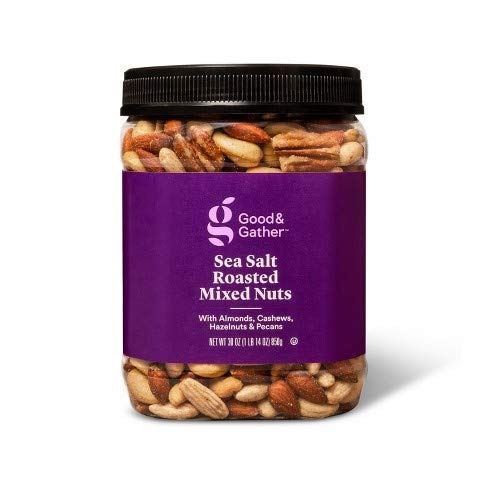
Item Name: Good & Gather Sea Salt Roasted Mixed Nuts 30oz
Bullet Point 1: Contains: Hazelnuts, Cashews, Almonds, Pecans
Bullet Point 2: May Contain: Peanuts, Tree Nuts, Soy, Wheat, Eggs, Milk
Bullet Point 3: Ready to Eat
Bullet Point 4: Salted, Roasted
Bullet Point 5: Net weight: 30 Ounces
Product Description: These Sea Salt Roasted Mixed Nuts from Good & Gather are great for entertaining, afternoon snacking, baking and more, making for a versatile pantry staple you won't want to go without. In a large container that's perfect for stashing in your desk at work, keeping on the kitchen counter or sharing with friends, this mix has something for everyone. Almonds, cashews, hazelnuts and pecans all feature, and each is roasted just right to bring out their individual natural flavors for a craveable and satisfying snack. Mix a handful into your morning oats for a crunchy start to your day, or go the indulgent route with melted caramel and chocolate to create nut clusters everyone will want the recipe for
Value: 30.0
Unit: Ounce

Price: 17.49